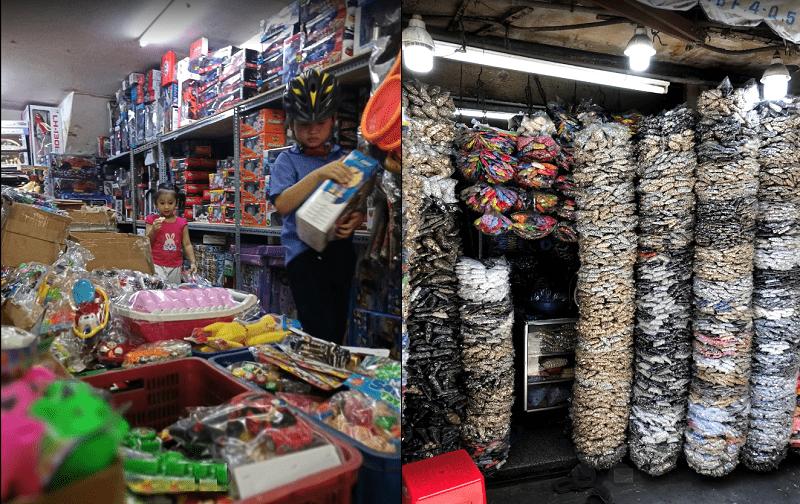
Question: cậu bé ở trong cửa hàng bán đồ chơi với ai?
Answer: với một bé gái